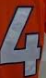
Number: 4